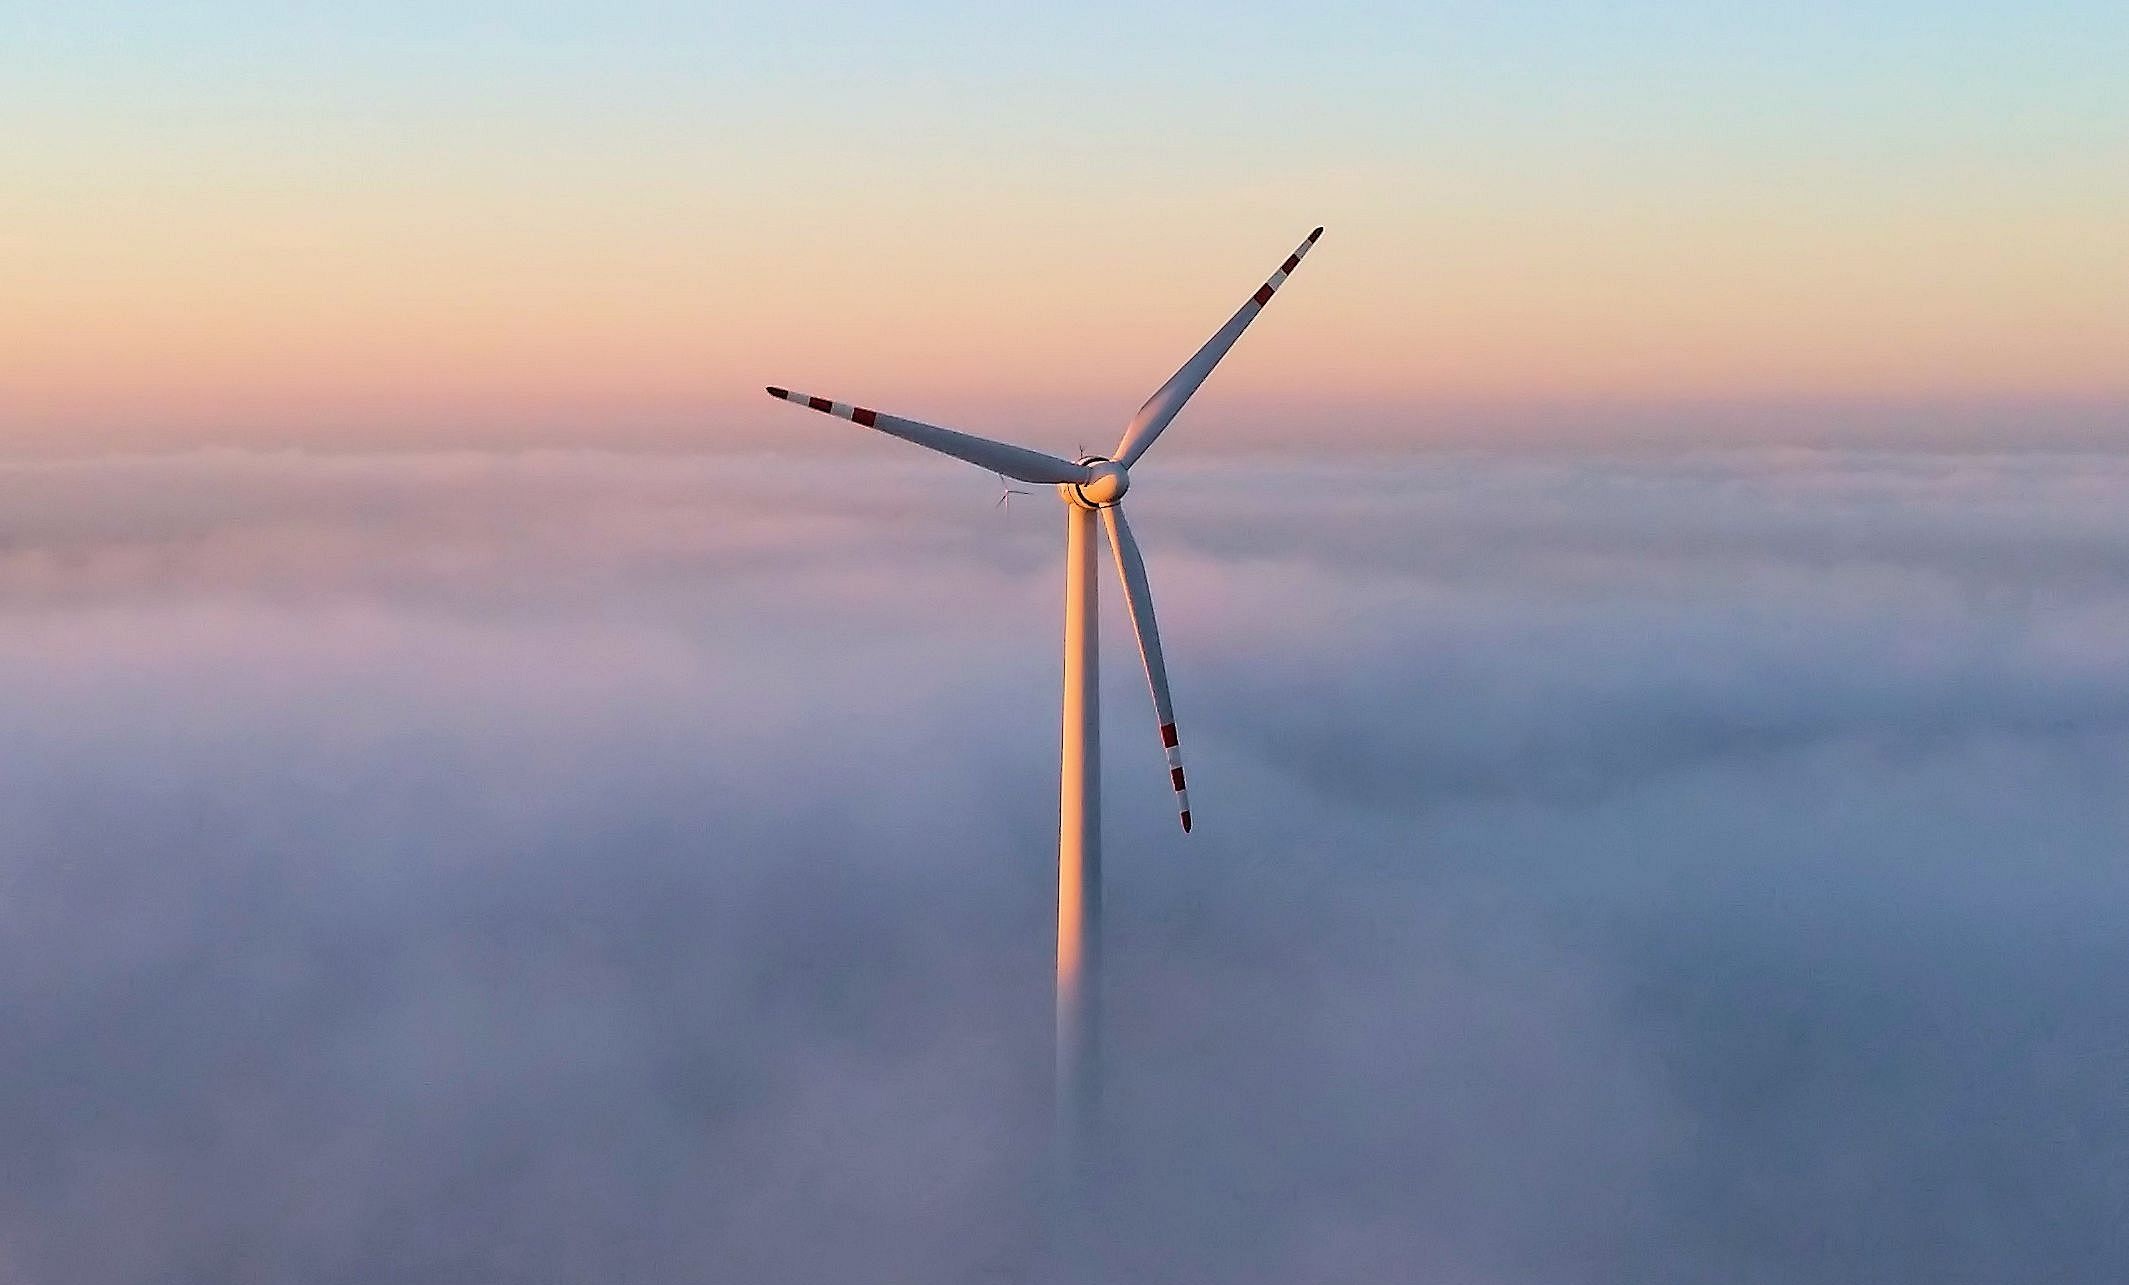
wing, windmill, wind, machine, wind turbine, energy, ecology, green energy, wind farm, science technology, the windmills